Robeson County, North Carolina

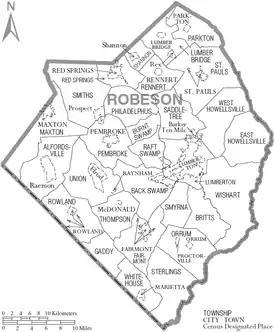
Map of Robeson County with municipal and township labels

Robeson County largely relied on the textile and tobacco industries throughout the 20th century. Agriculture predominated in employment in 1960, and the county earned the second-highest agriculture-related revenue among all Southern counties, though its per-capita income remained low. By 1970, agriculture had been overtaken by manufacturing, and the completion of Interstate 95 within several years accelerated industrialization. By 1990, fewer than 2,300 Robesonians worked in agriculture, and manufacturing accounted for a third of the county's employment.